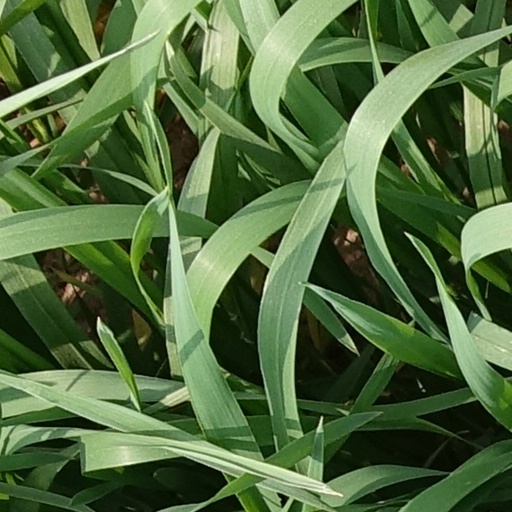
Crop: wheat